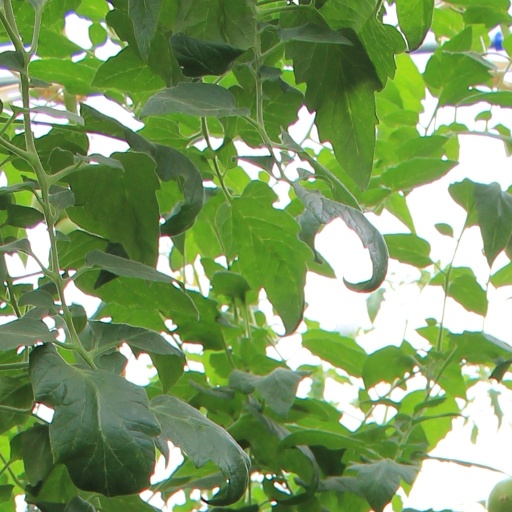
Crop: tomato